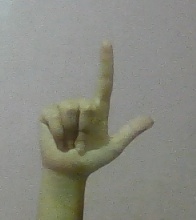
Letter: laam